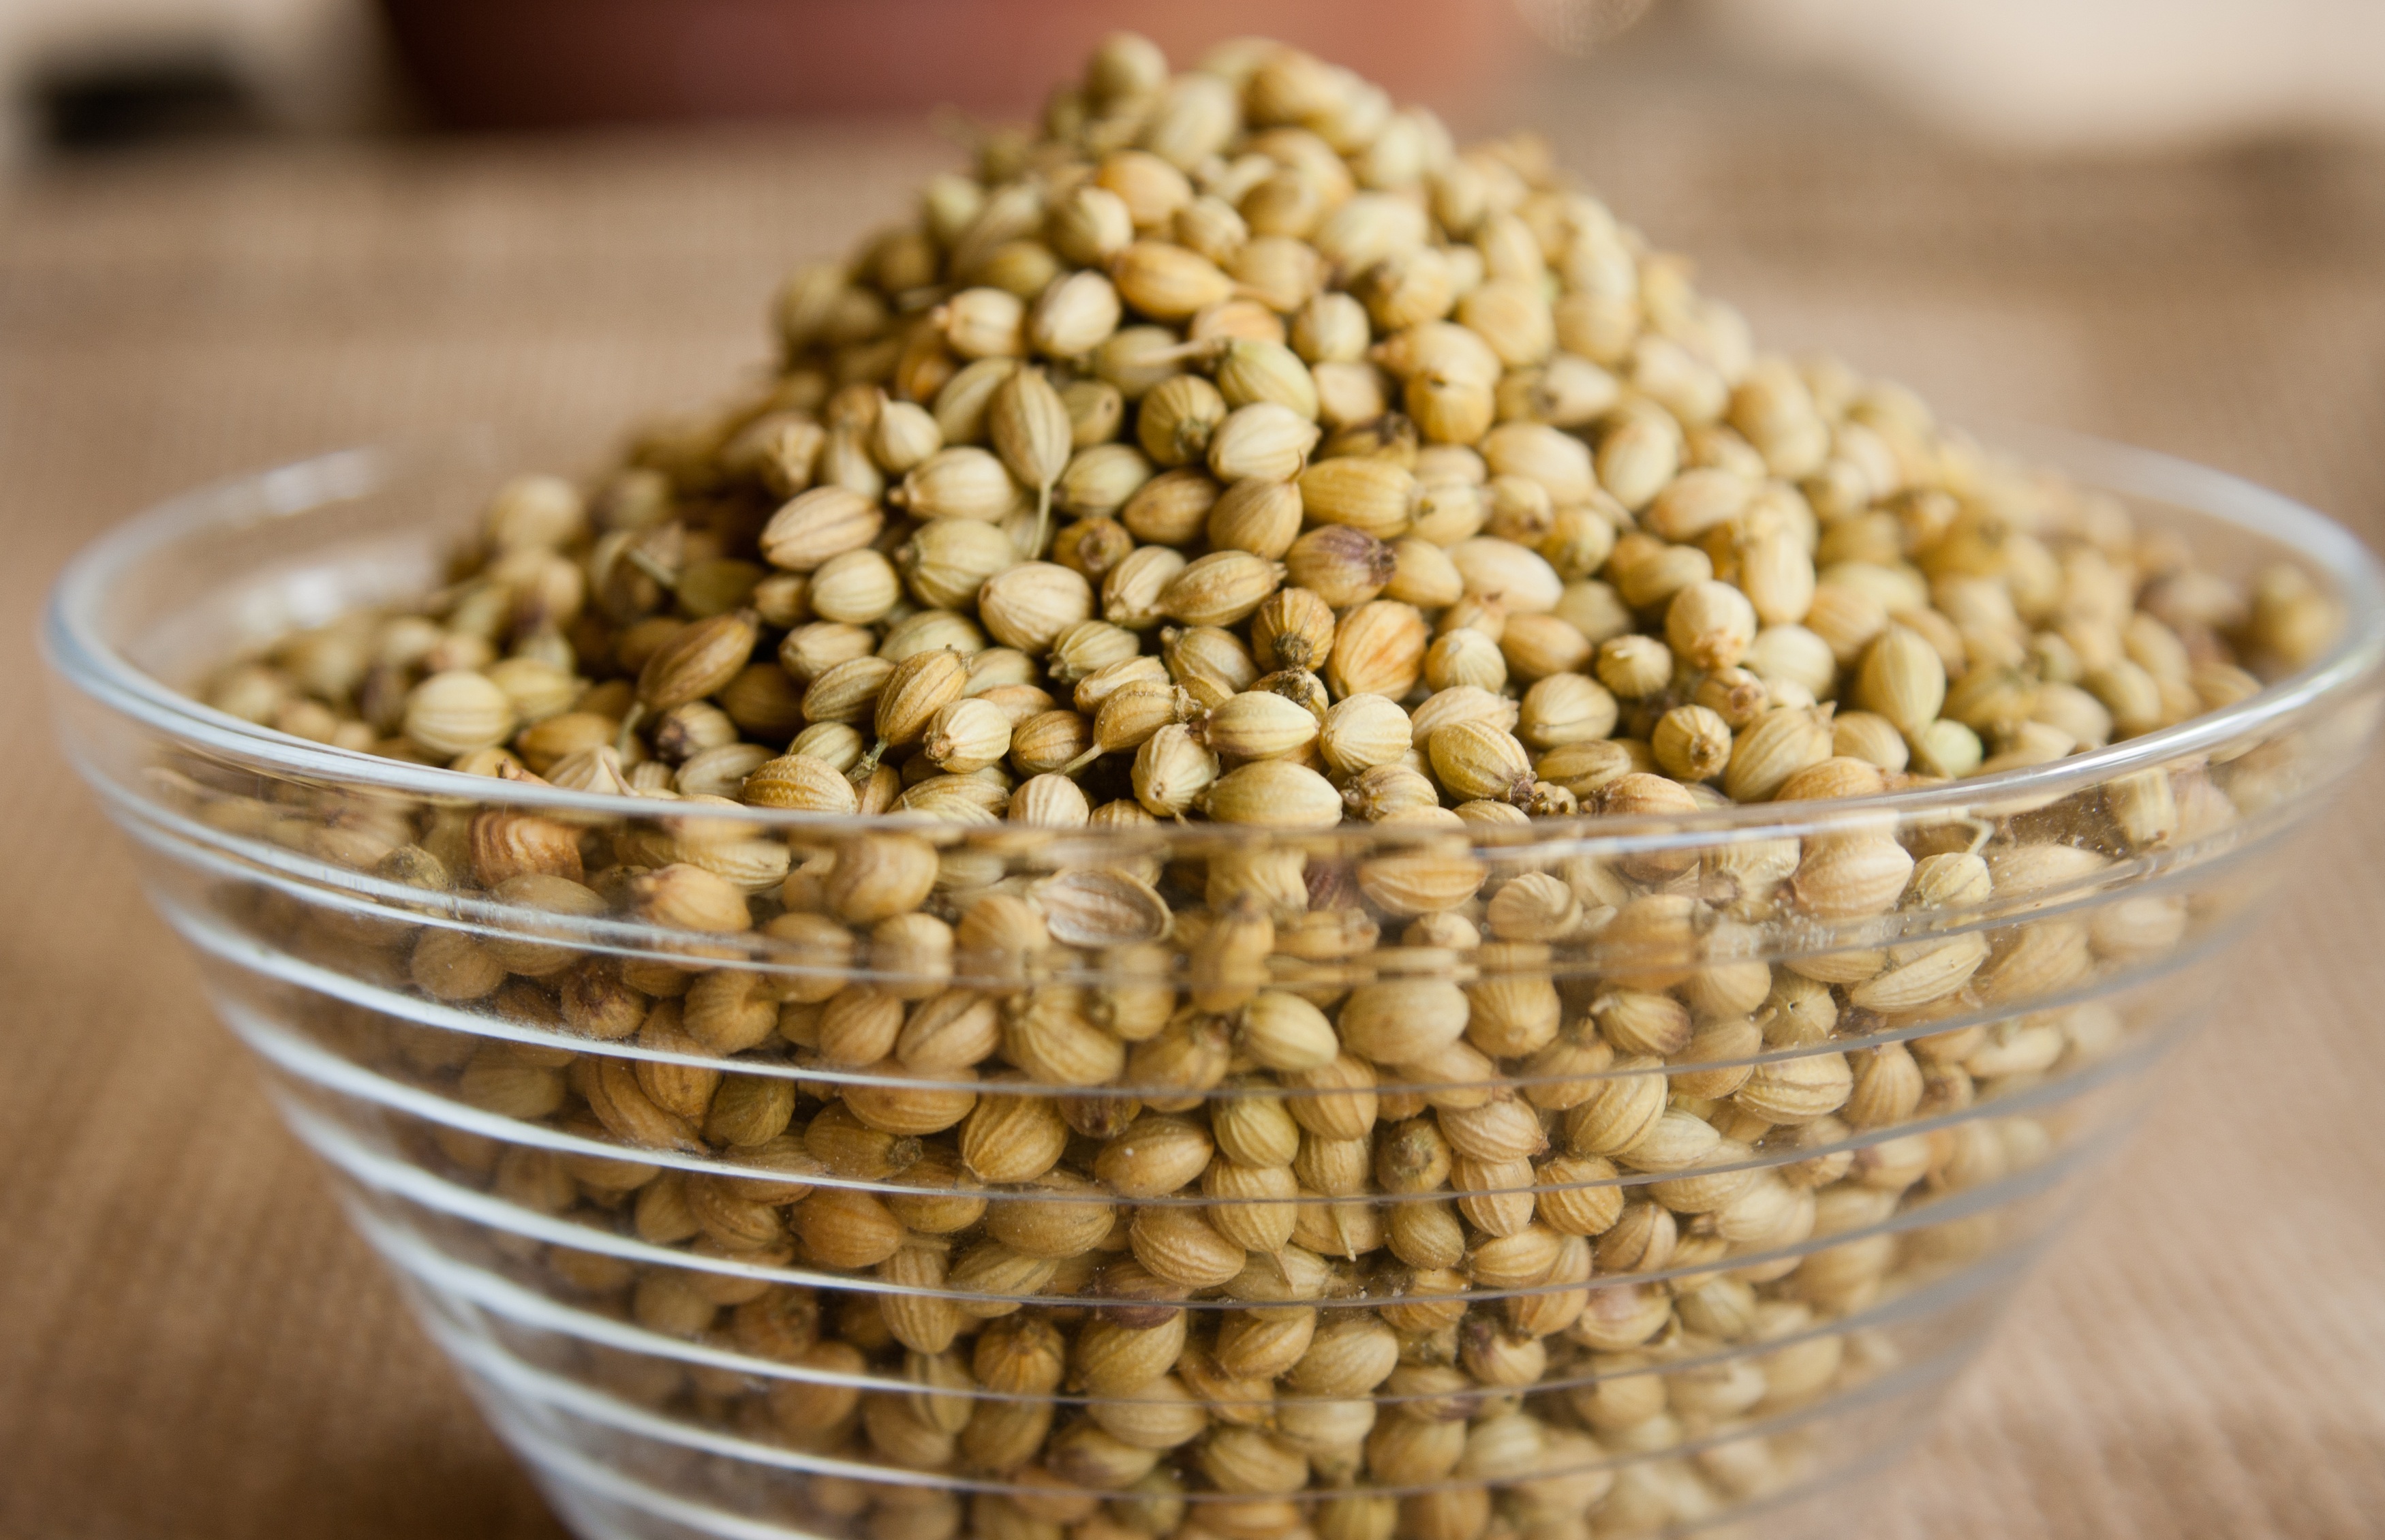
plant, fruit, bowl, dish, food, ingredient, flavour, produce, vegetable, crop, agriculture, cereal, seasoning, seeds, cilantro, coriander, nutrition, spices, spicy, vegetarian food, pulse, aromatic, flowering plant, grass family, land plant, whole grain